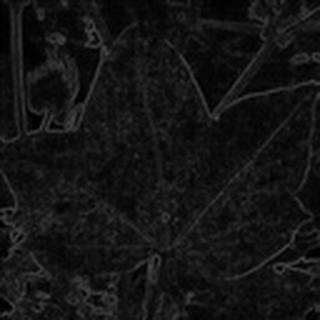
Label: cotton_powdery_mildew